Silvina Luna

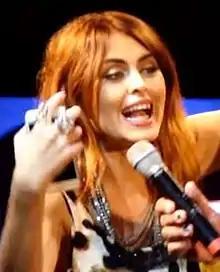
Luna in 2015

Silvina Noelia Luna (21 June 1980 – 31 August 2023) was an Argentine model, actress and vedette.